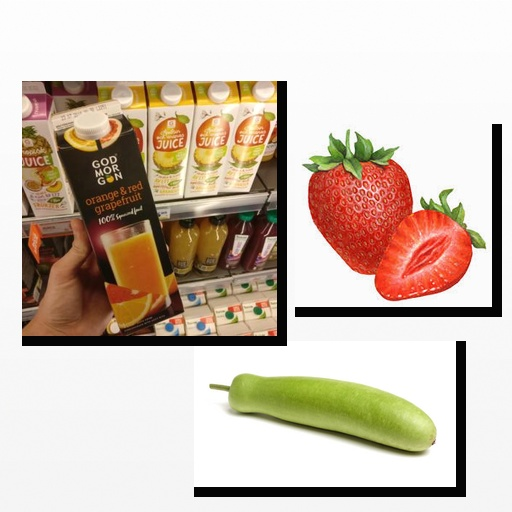
Food items: orange_red_grapefruit_juice, bottle_gourd, strawberry